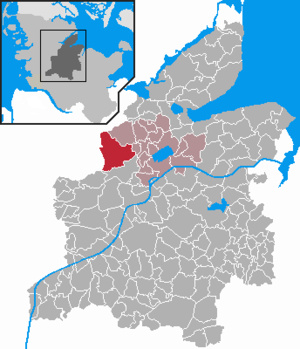
Owschlag est une municipalité allemande située dans le land du Schleswig-Holstein et dans l'arrondissement de Rendsburg-Eckernförde. En 2015, sa population est de 3 671 habitants.